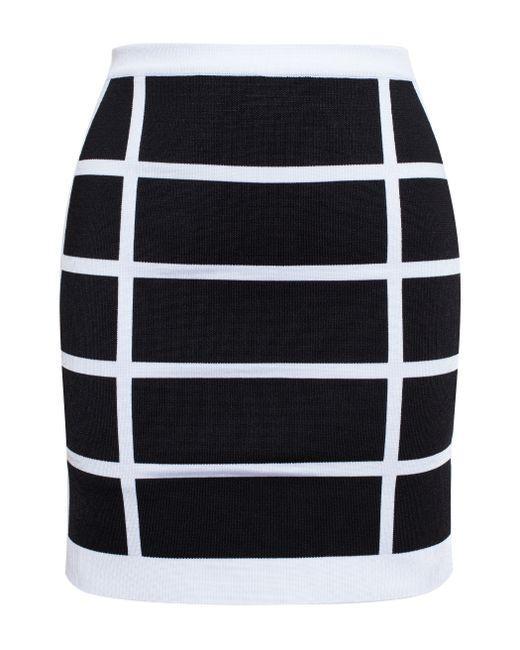
Formeller Bleistiftrock mit hoher Taille in Schwarz mit weißen Rändern aus weicher Baumwolle